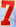
Number: 7